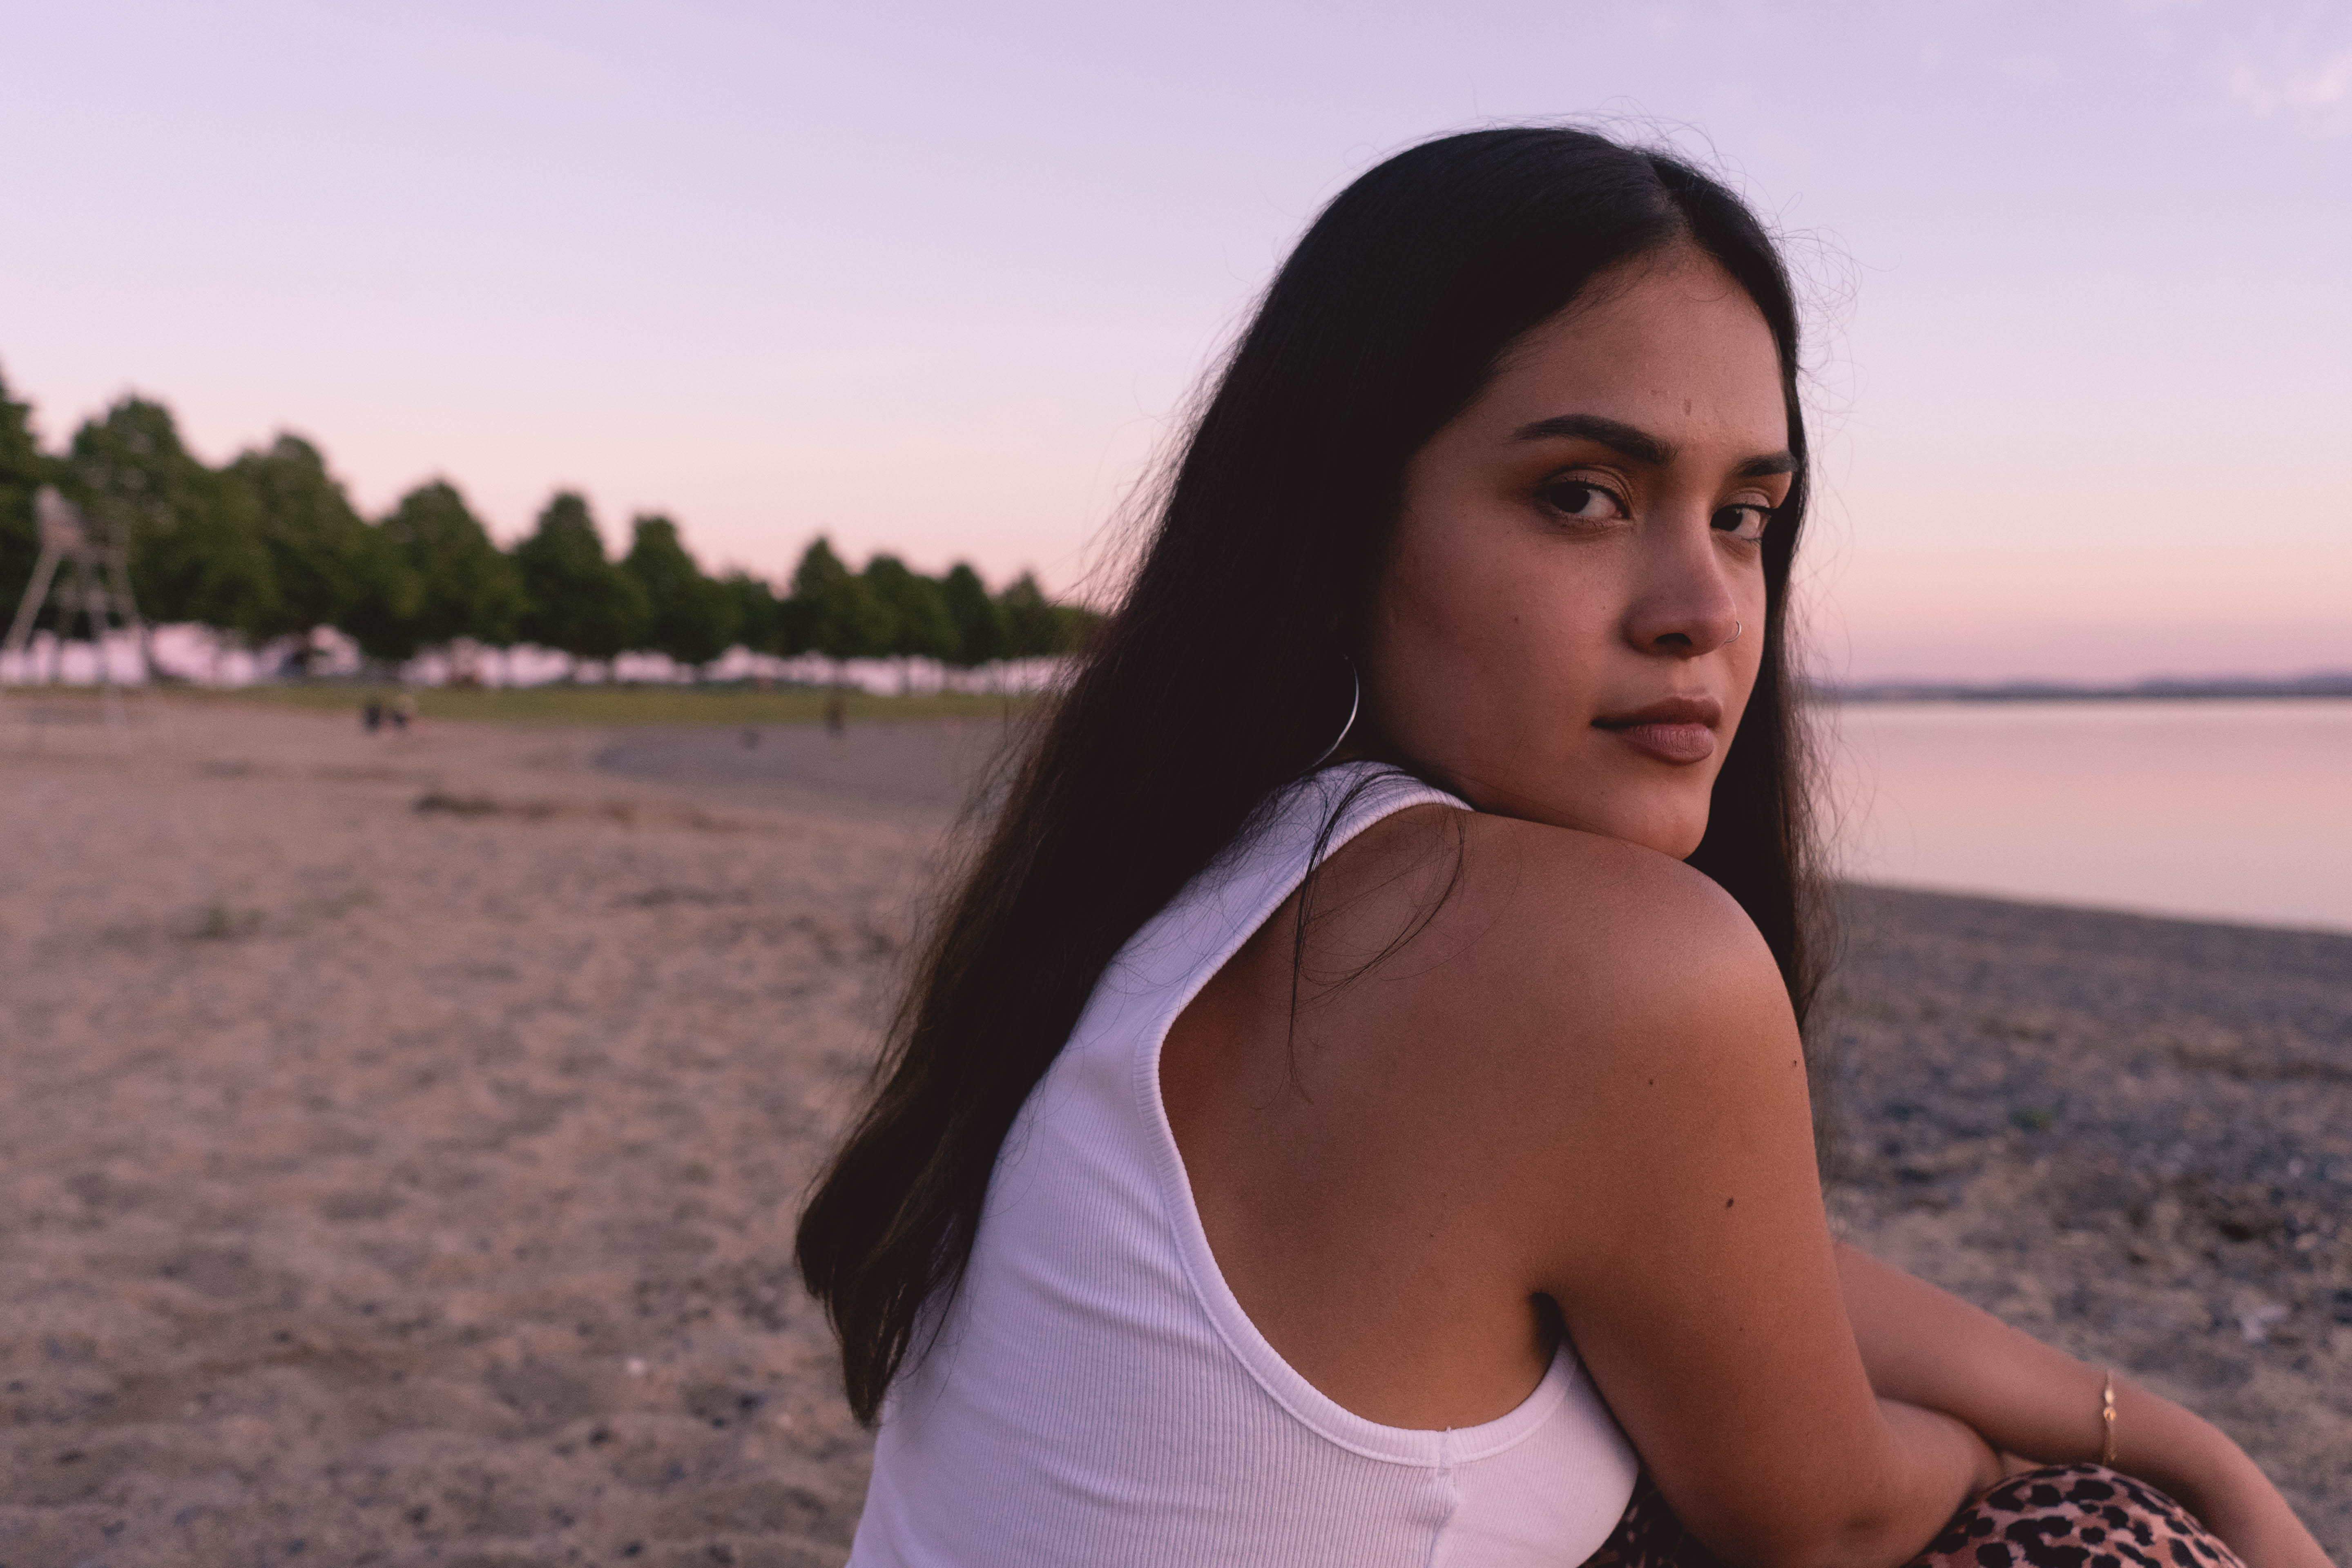
hair, skin, head, lip, sky, eye, People in nature, flash photography, tree, beach, happy, sunlight, plant, travel, black hair, thigh, landscape, long hair, horizon, grass, brown hair, human leg, leisure, sand, coast, sitting, ocean, fun, abdomen, portrait photography, evening, portrait, jewellery, photo shoot, dusk, wave